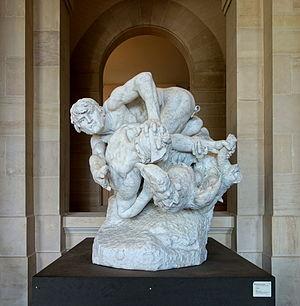
La Proie au Palais des beaux-arts de Lille.
Le palais des Beaux-Arts de Lille est un musée municipal d'art et d'antiquités situé place de la République à Lille, dans la région Hauts-de-France. C'est l’un des plus grands musées de France et le plus grand musée des beaux-arts, en dehors de Paris, en nombre d'œuvres exposées.
Émile Edmond Jean Peynot est un sculpteur et médailleur français né le 22 novembre 1850 à Villeneuve-sur-Yonne, et mort le 12 décembre 1932 à Paris.